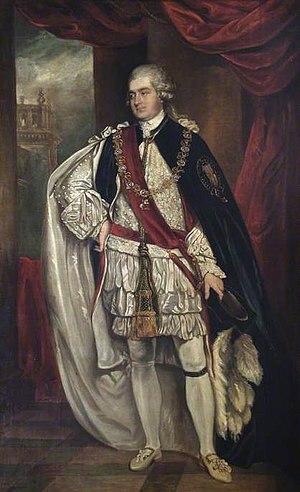
Georges Spencer, né le 26 janvier 1739 et mort le 29 janvier 1817 au Palais de Blenheim, 4ᵉ duc de Marlborough, connu en tant que marquis de Blandford jusqu'en 1758, est un militaire et homme politique britannique.